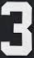
Number: 3